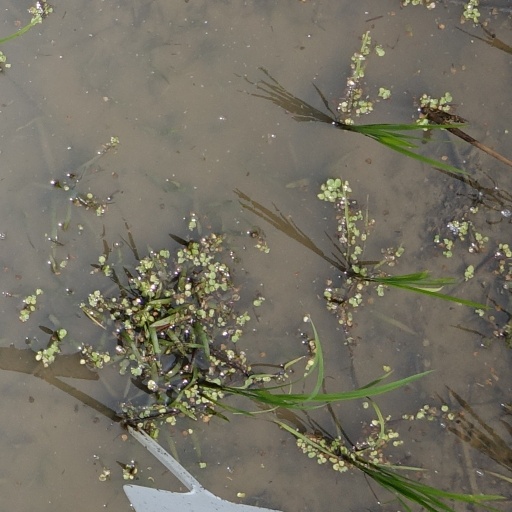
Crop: rice